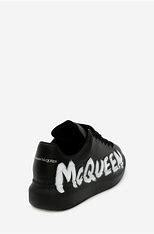
Brand: Alexander
Model: McQueen Alexander Mcqueen Oversized